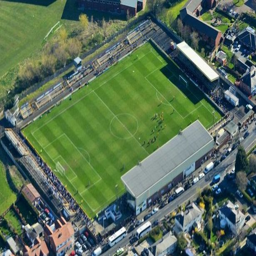
the view over sports facility